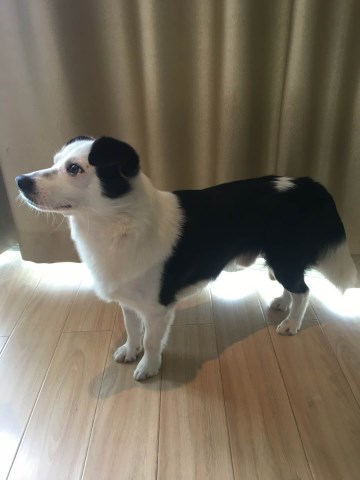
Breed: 2594-n000109-Border_collie